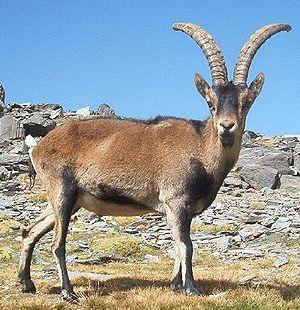
En biologie et en écologie, l'extinction est la disparition totale d'une espèce ou d'un groupe de taxons, réduisant ainsi la biodiversité.